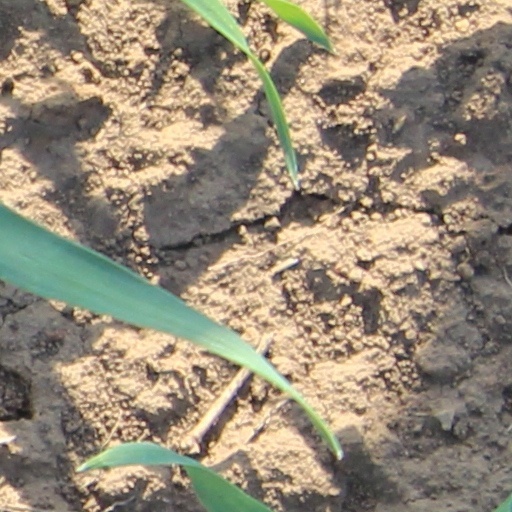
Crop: wheat